Last Passenger

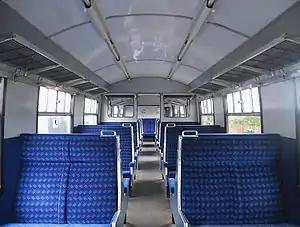
The interior of a 1966 British Rail Class 421 train carriage, used in the film

Principal photography began at Shepperton Studios' 'H' Stage, in September 2011, and lasted just 26 days, with further pick ups on the 007 stage at Pinewood studios.